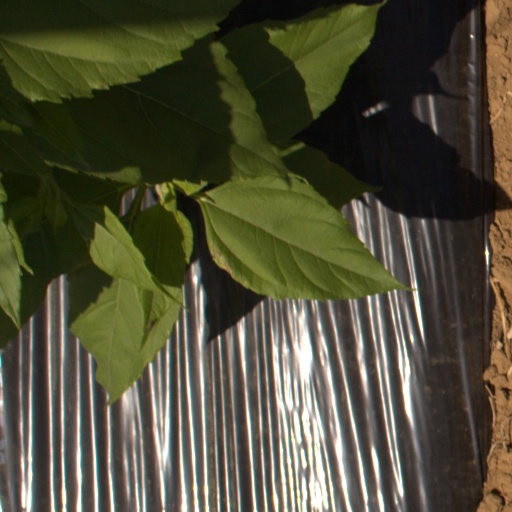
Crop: Jerusalem artichoke